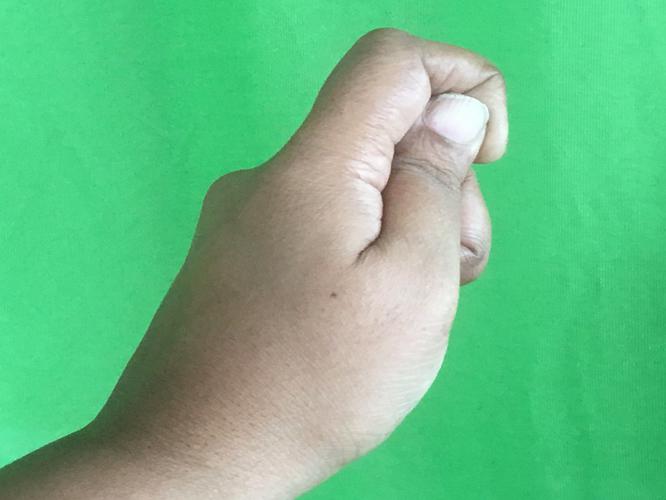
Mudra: Kapith
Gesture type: single_hand